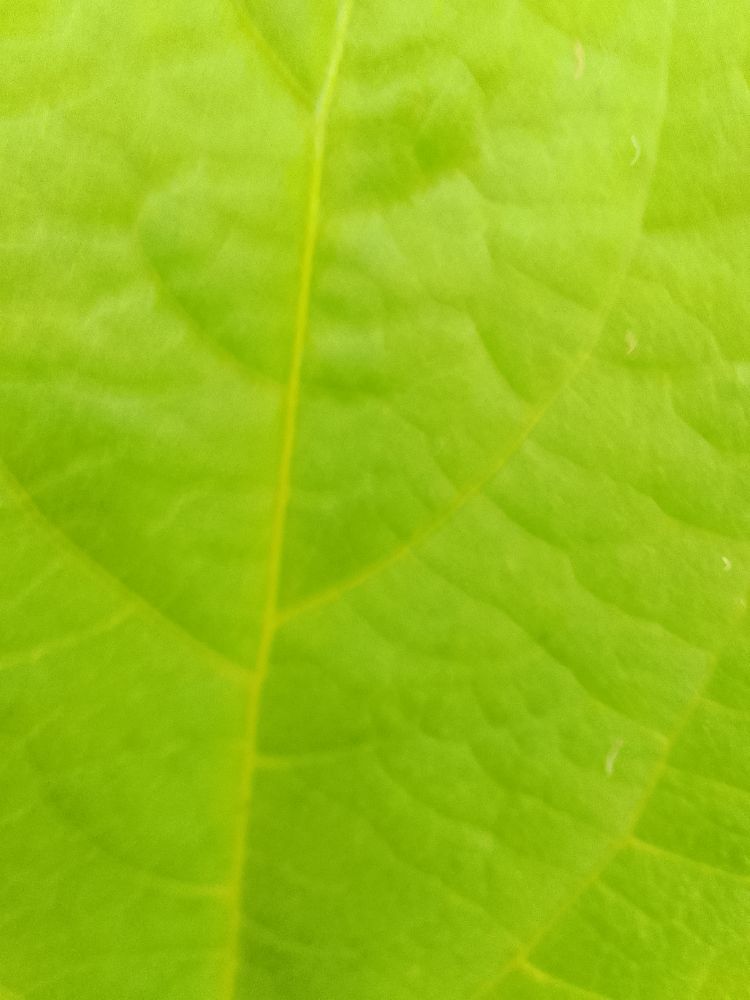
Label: healthy